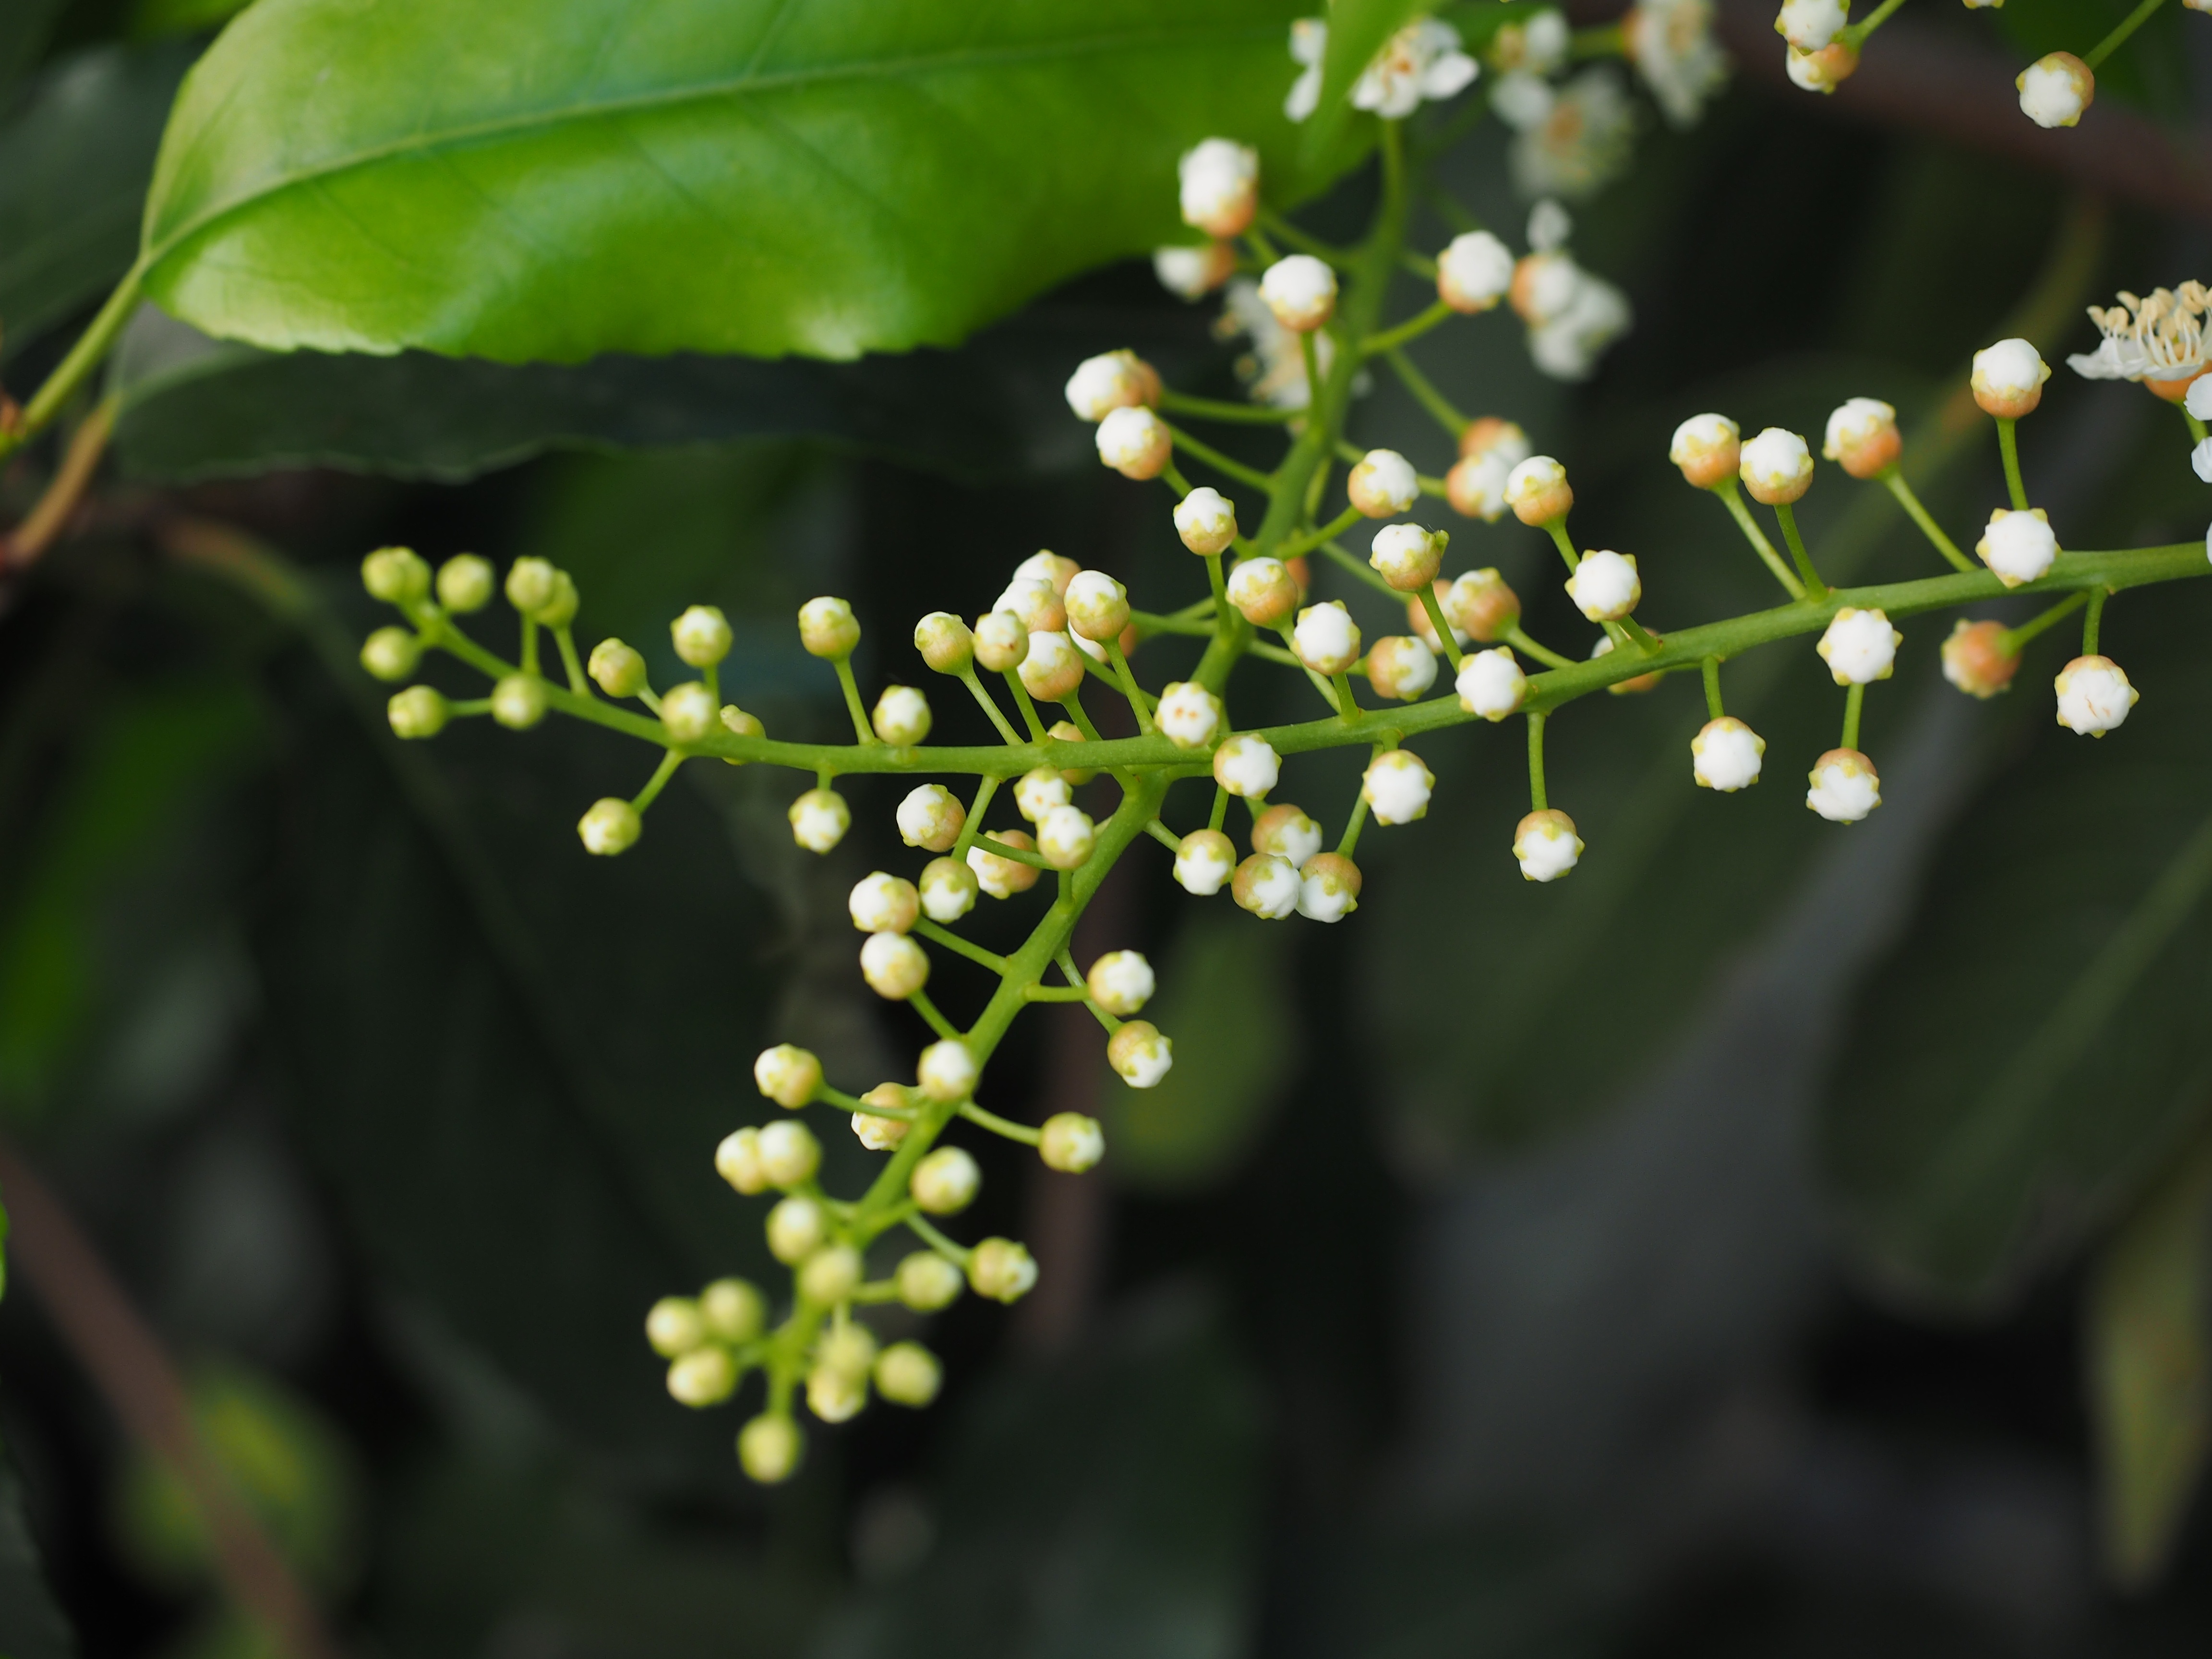
tree, nature, branch, blossom, plant, white, fruit, leaf, flower, bloom, bush, food, green, produce, evergreen, botany, flora, wildflower, shrub, balls, bud, ornamental shrub, macro photography, ornamental plant, rose greenhouse, flowering plant, bayberry, rosaceae, globose, inflorescences, land plant, prunus laurocerasus, laurocerasus officinalis, anthericum bl tenst nde, brush like, laurus